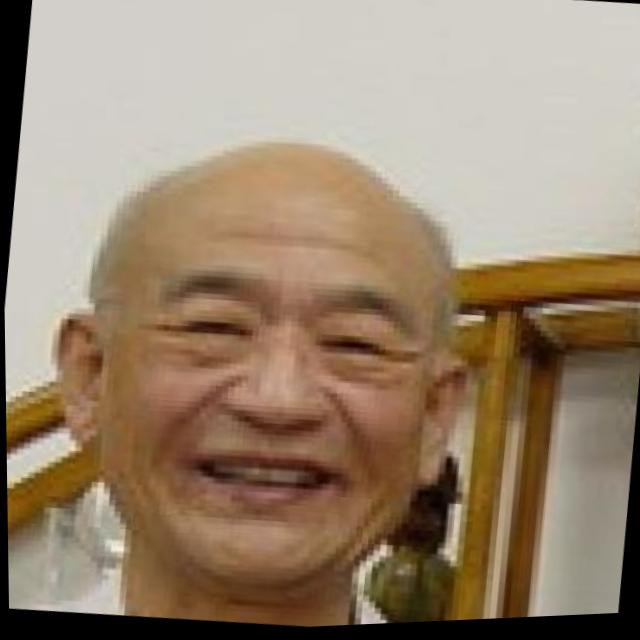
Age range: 65+